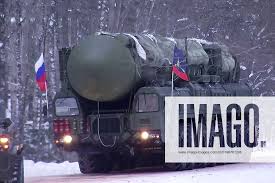
Label: Rs-24